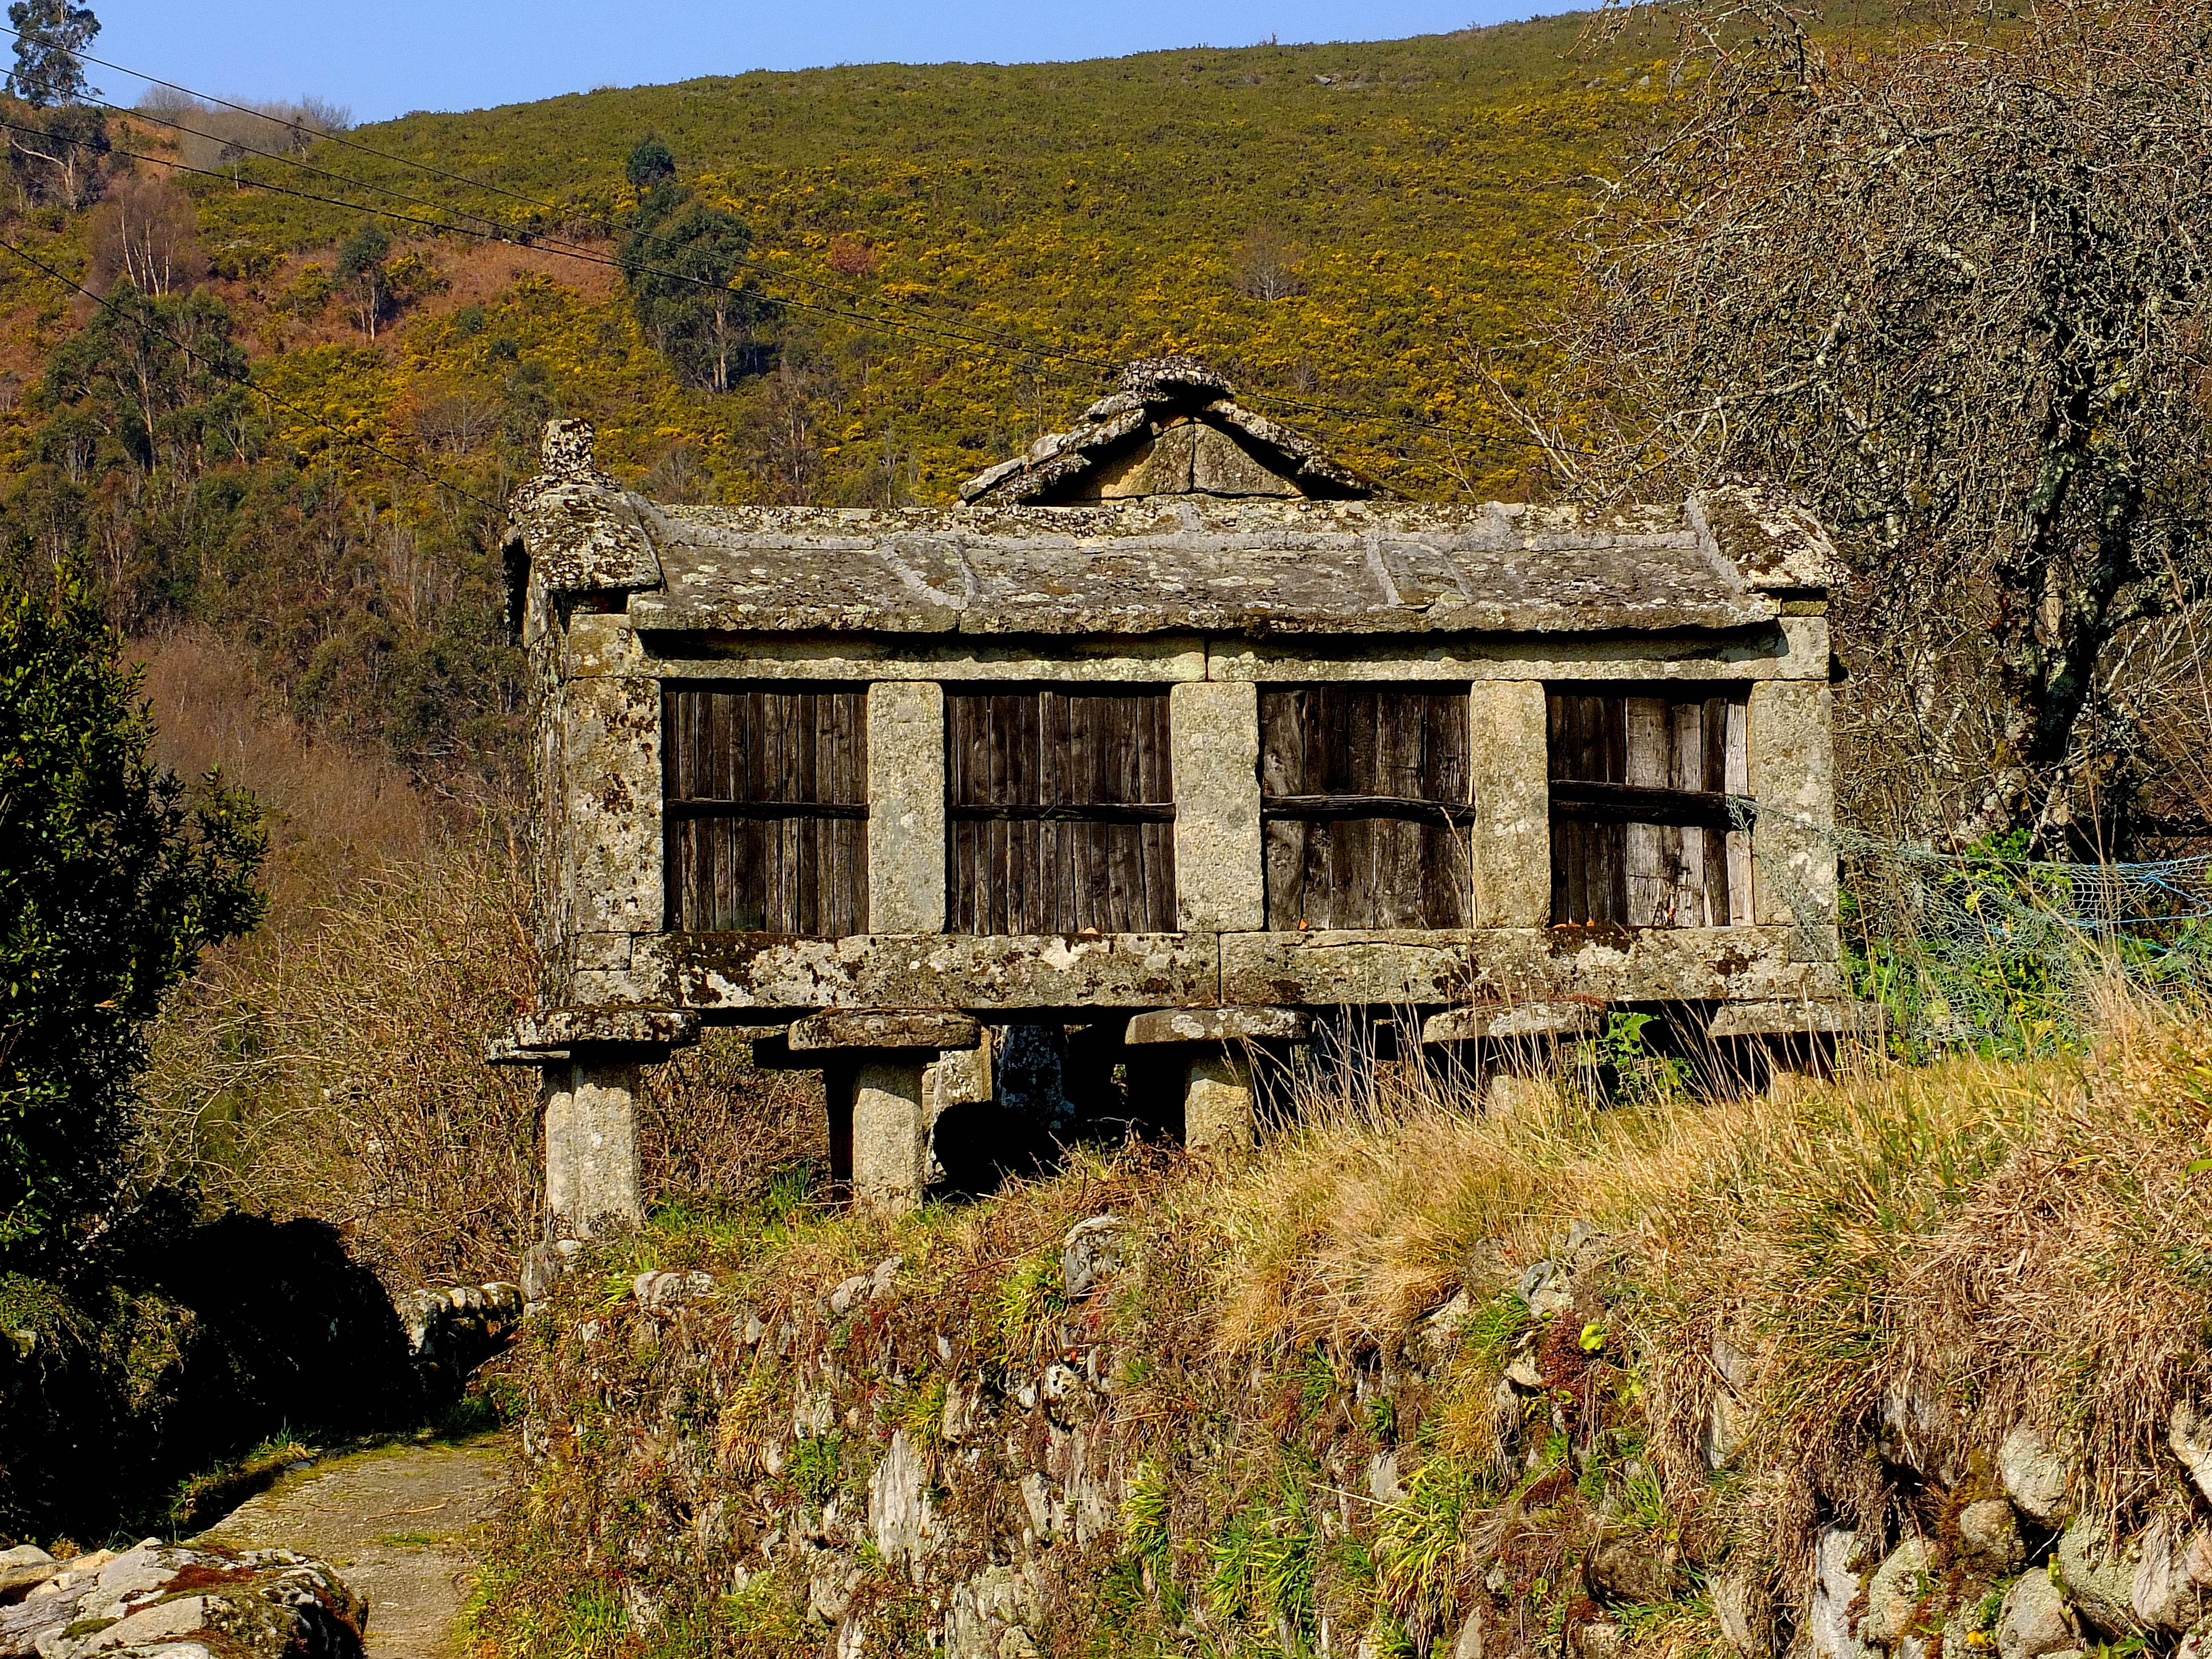
landscape, tree, rock, mountain, house, building, home, wall, hut, village, cottage, autumn, spain, ruins, monastery, galicia, pontevedra, estate, espana, ggl1, gaby1, fujifilmxs1, canastros, horreos, rural area, ancient history